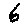
Label: 6